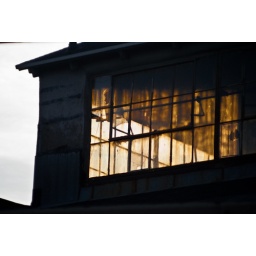
The stained and yellowed windows of an old building near the tracks in Ann Arbor, Michigan.